Palace of Laredo

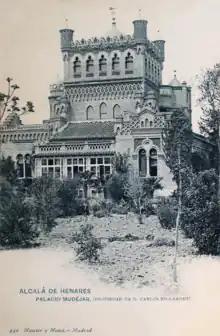
Palace of Laredo (Hauser y Menet ca. 1912).

It was also known as the "Hotel Laredo", not because it acted as a hotel, but because it was isolated at the time of construction and housed a single family. It is located in the "path to the station" (Spanish: "Paseo de la Estacion"') in the city of Alcala de Henares in Madrid, Spain. It was built by Manuel Jose Laredo and Ordoño as a private residence, from 1880 to 1884. Its design style is "Neomudejar" and it has decorations inside that fit the style, such as tiles and plasters. The architect of this building was José de Urquijo.